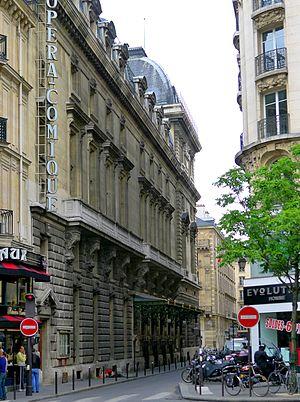
Rue de Marivaux - Paris II
La rue de Marivaux est une voie publique du quartier Vivienne dans le 2ᵉ arrondissement de Paris, en France. Elle débute au 4, rue Grétry et se termine au 11, boulevard des Italiens.